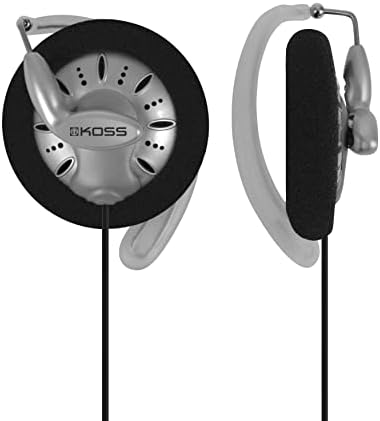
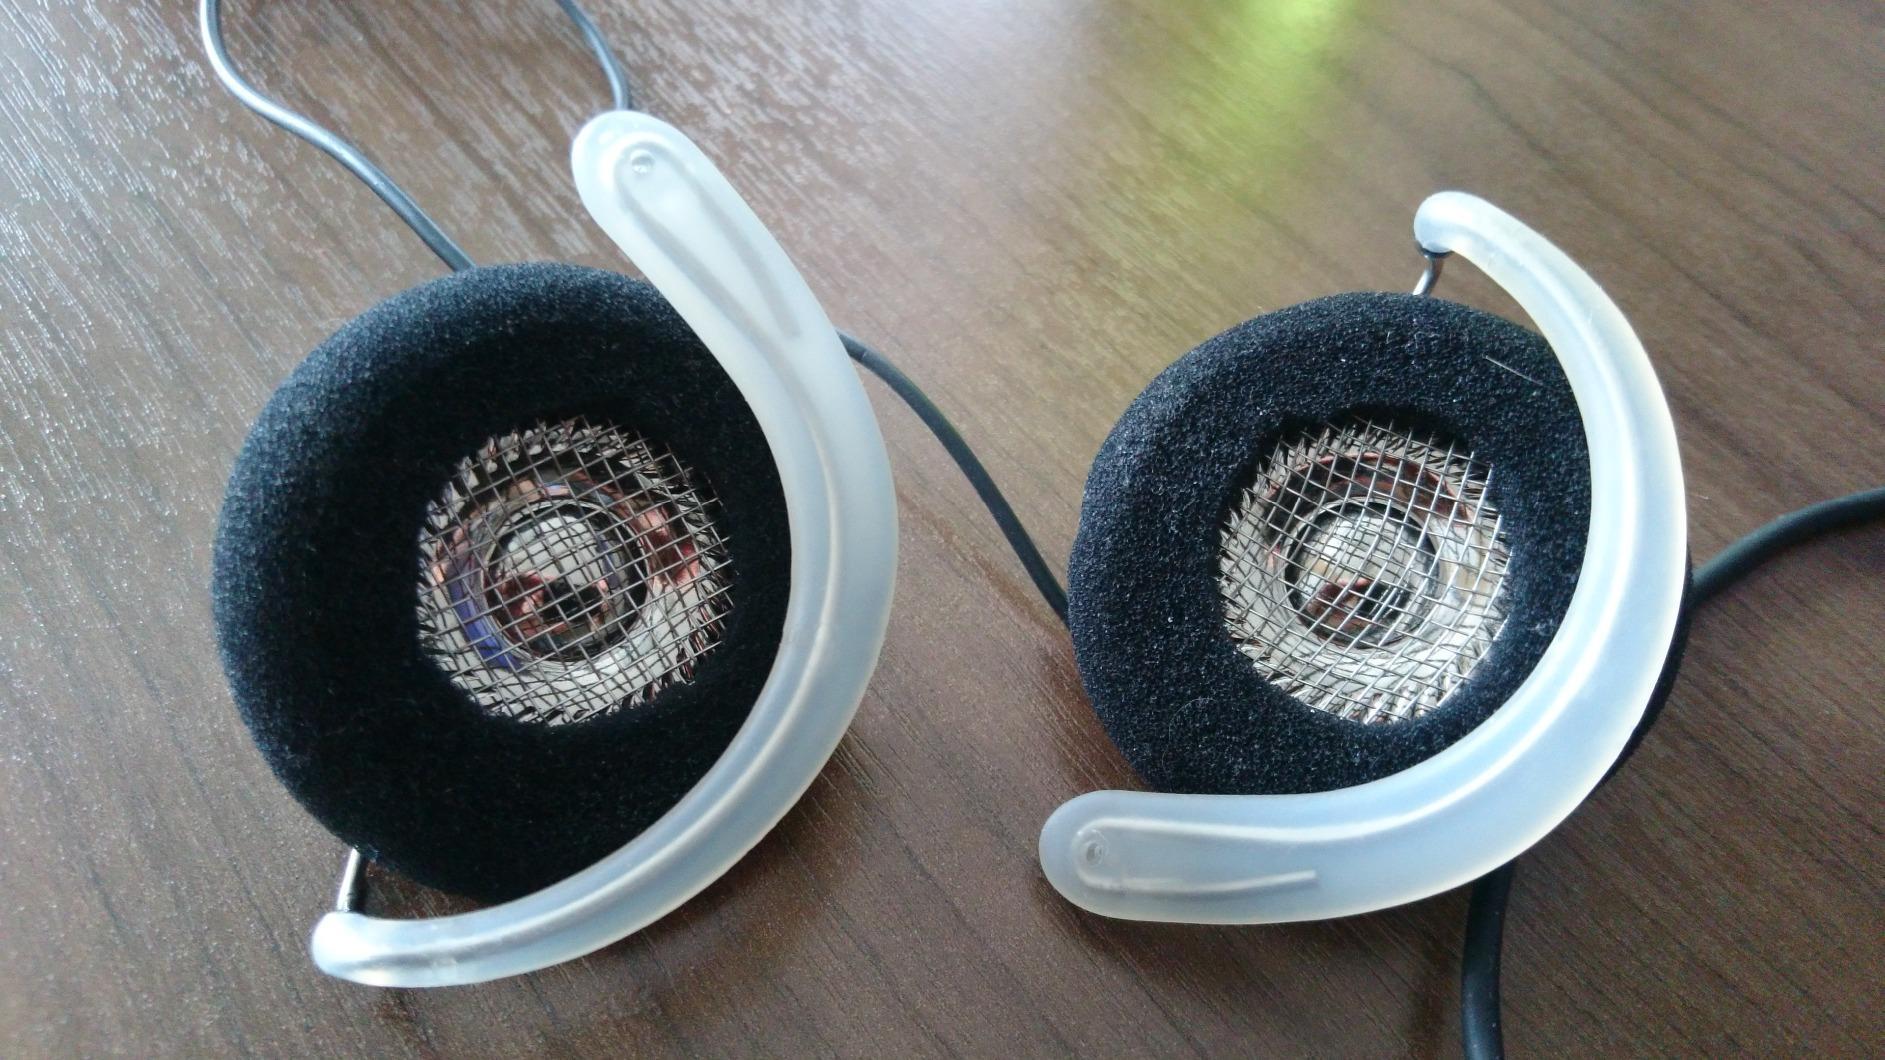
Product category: headphones
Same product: yes